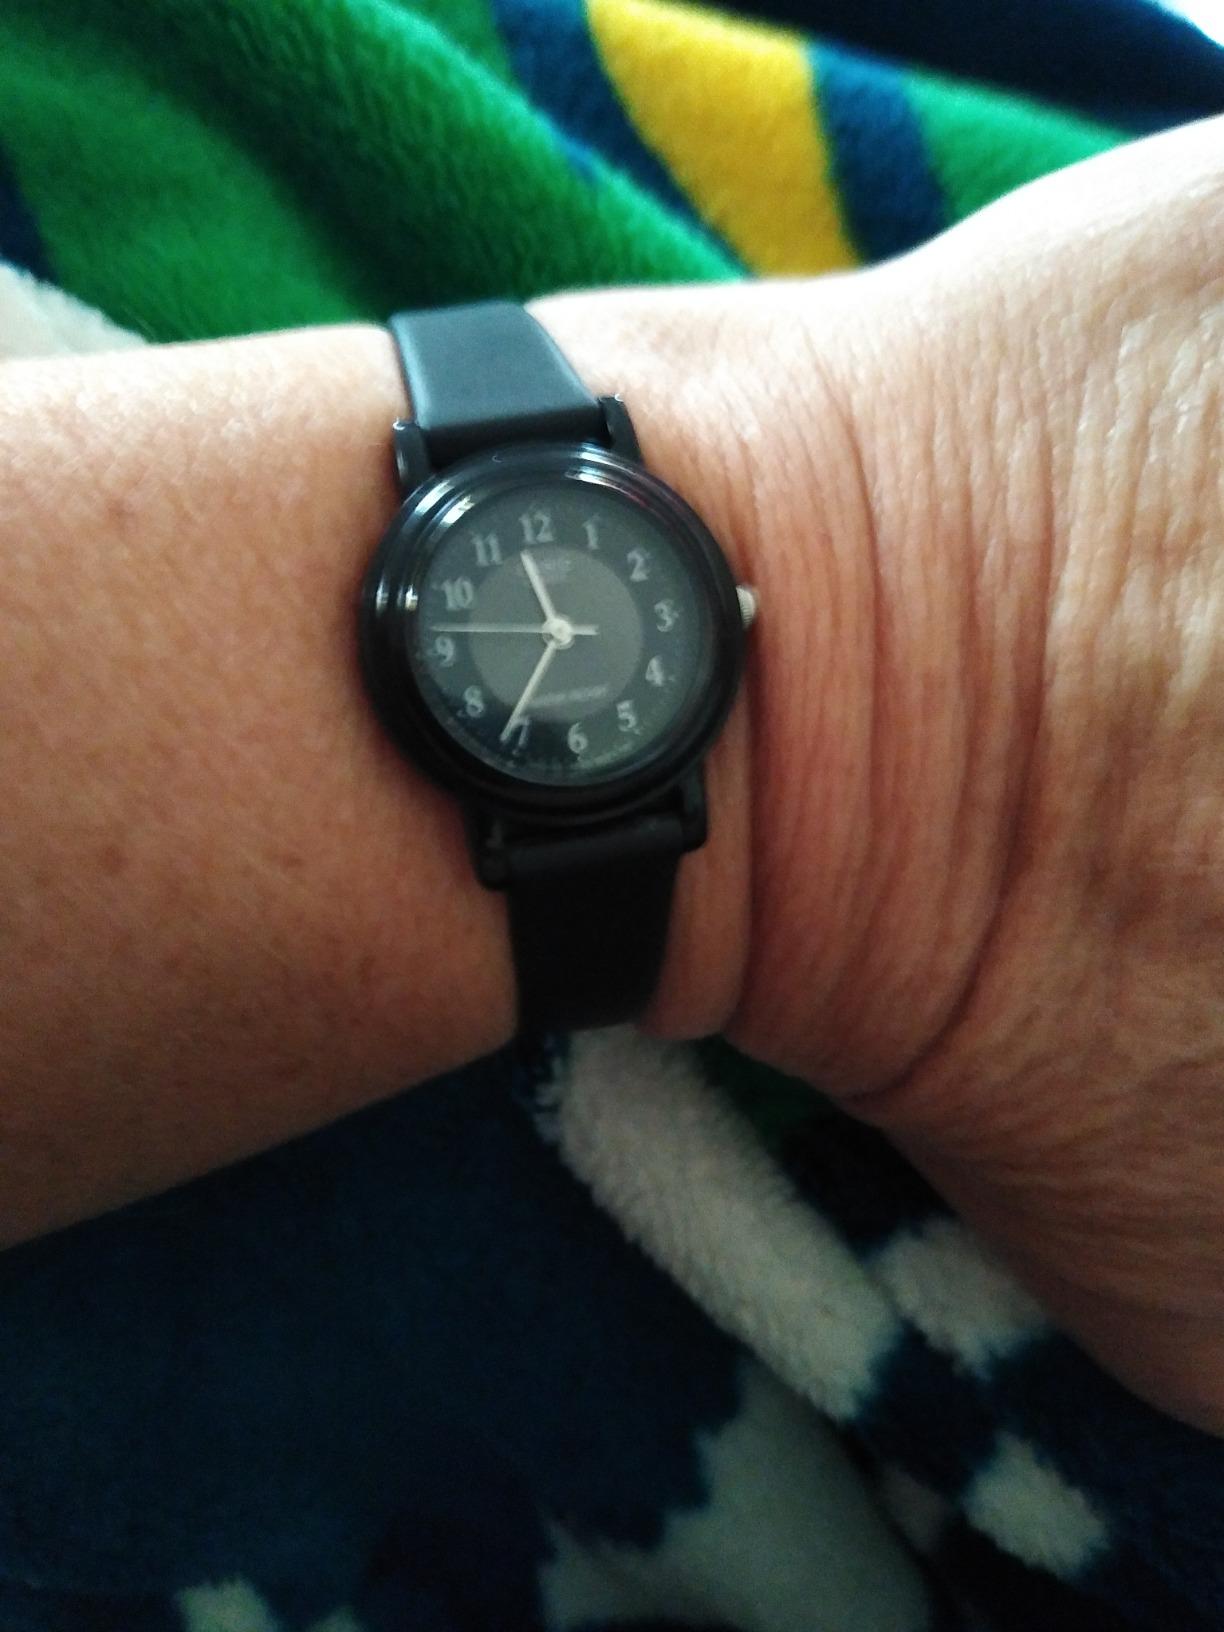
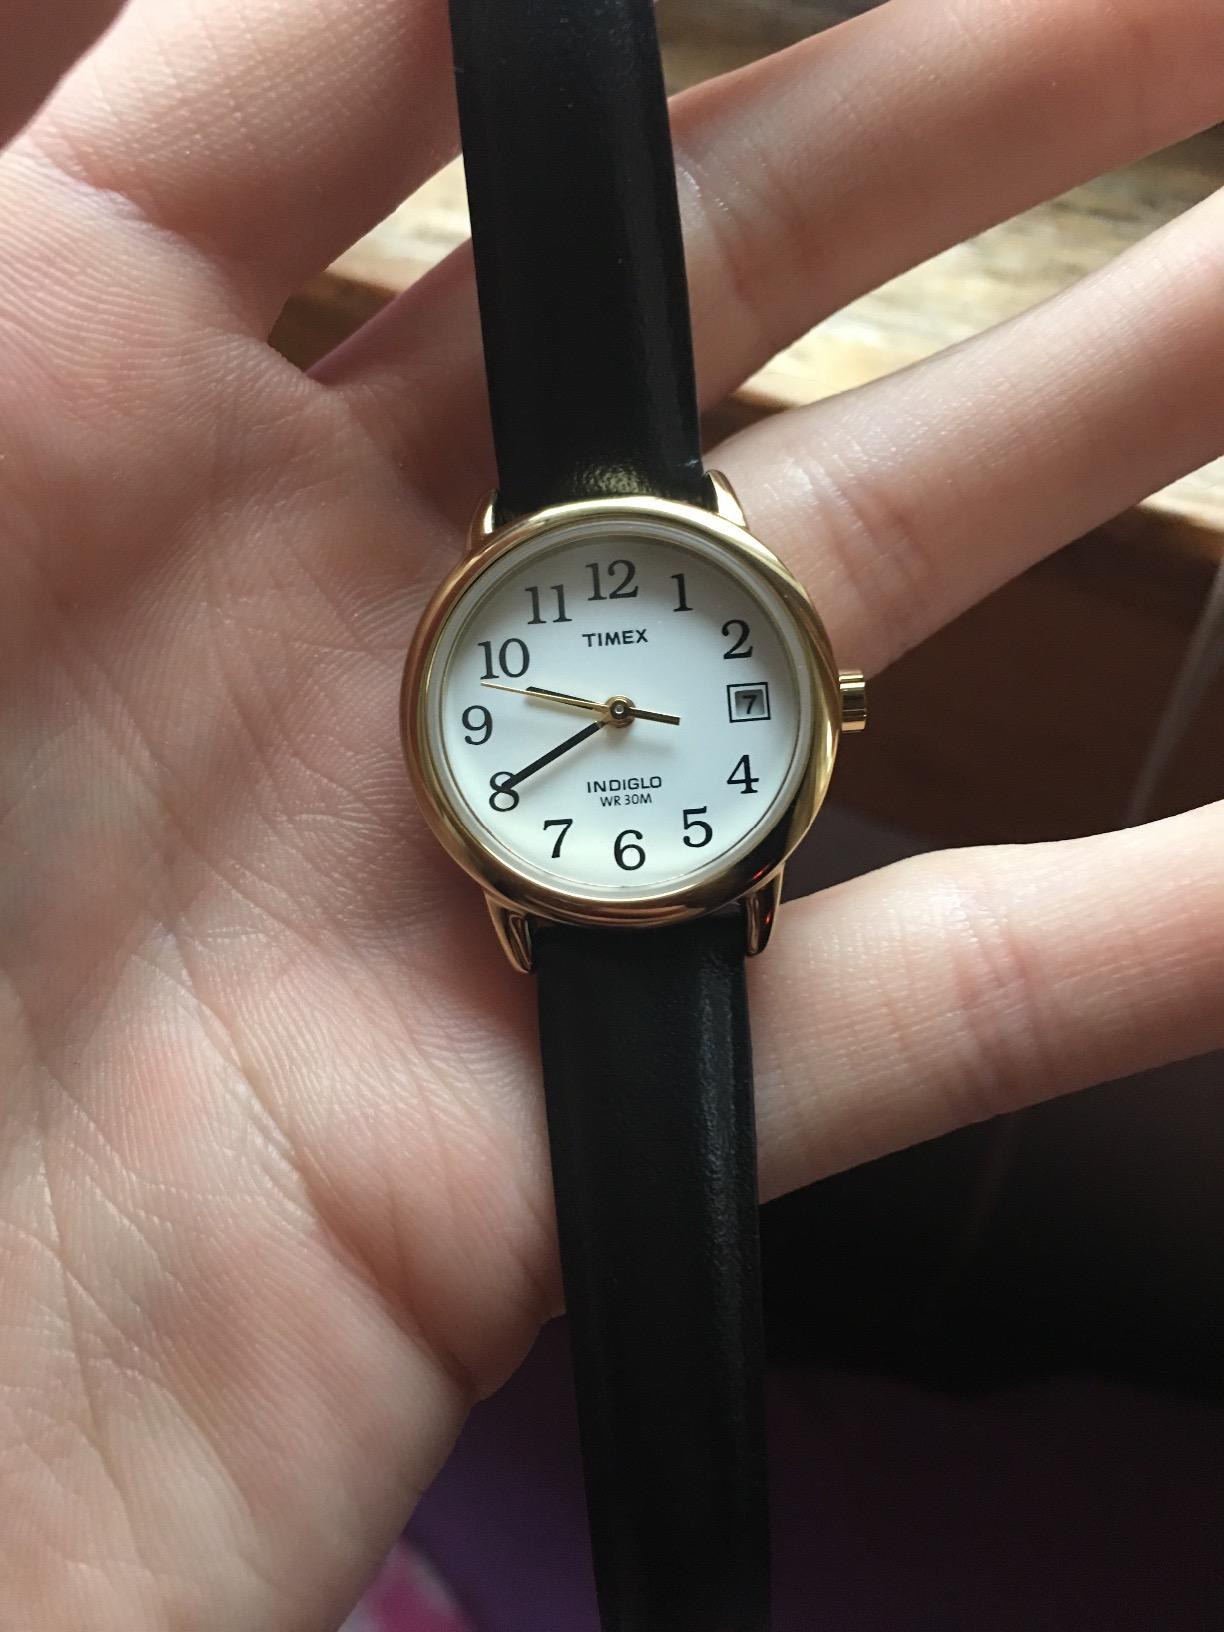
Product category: accessories_watch
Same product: no